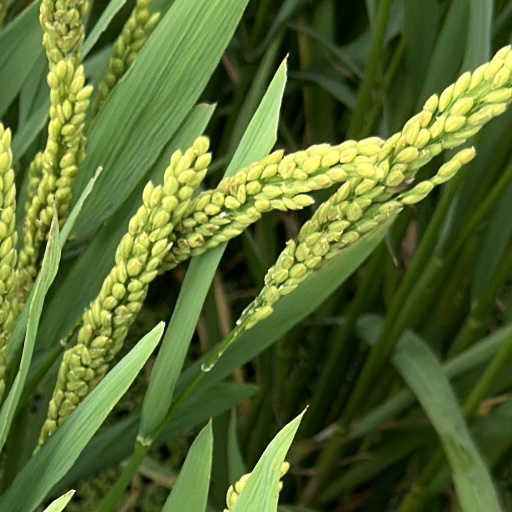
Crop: rice